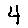
Label: 4